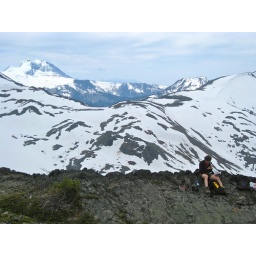
alan with garibaldi and table mountain in the background